Greenwich House Music School

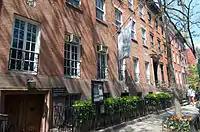
Greenwich House Music School, located at 46 Barrow St, NYC.

Greenwich House Music School is a community arts school located at 46 Barrow Street in New York City's Greenwich Village.